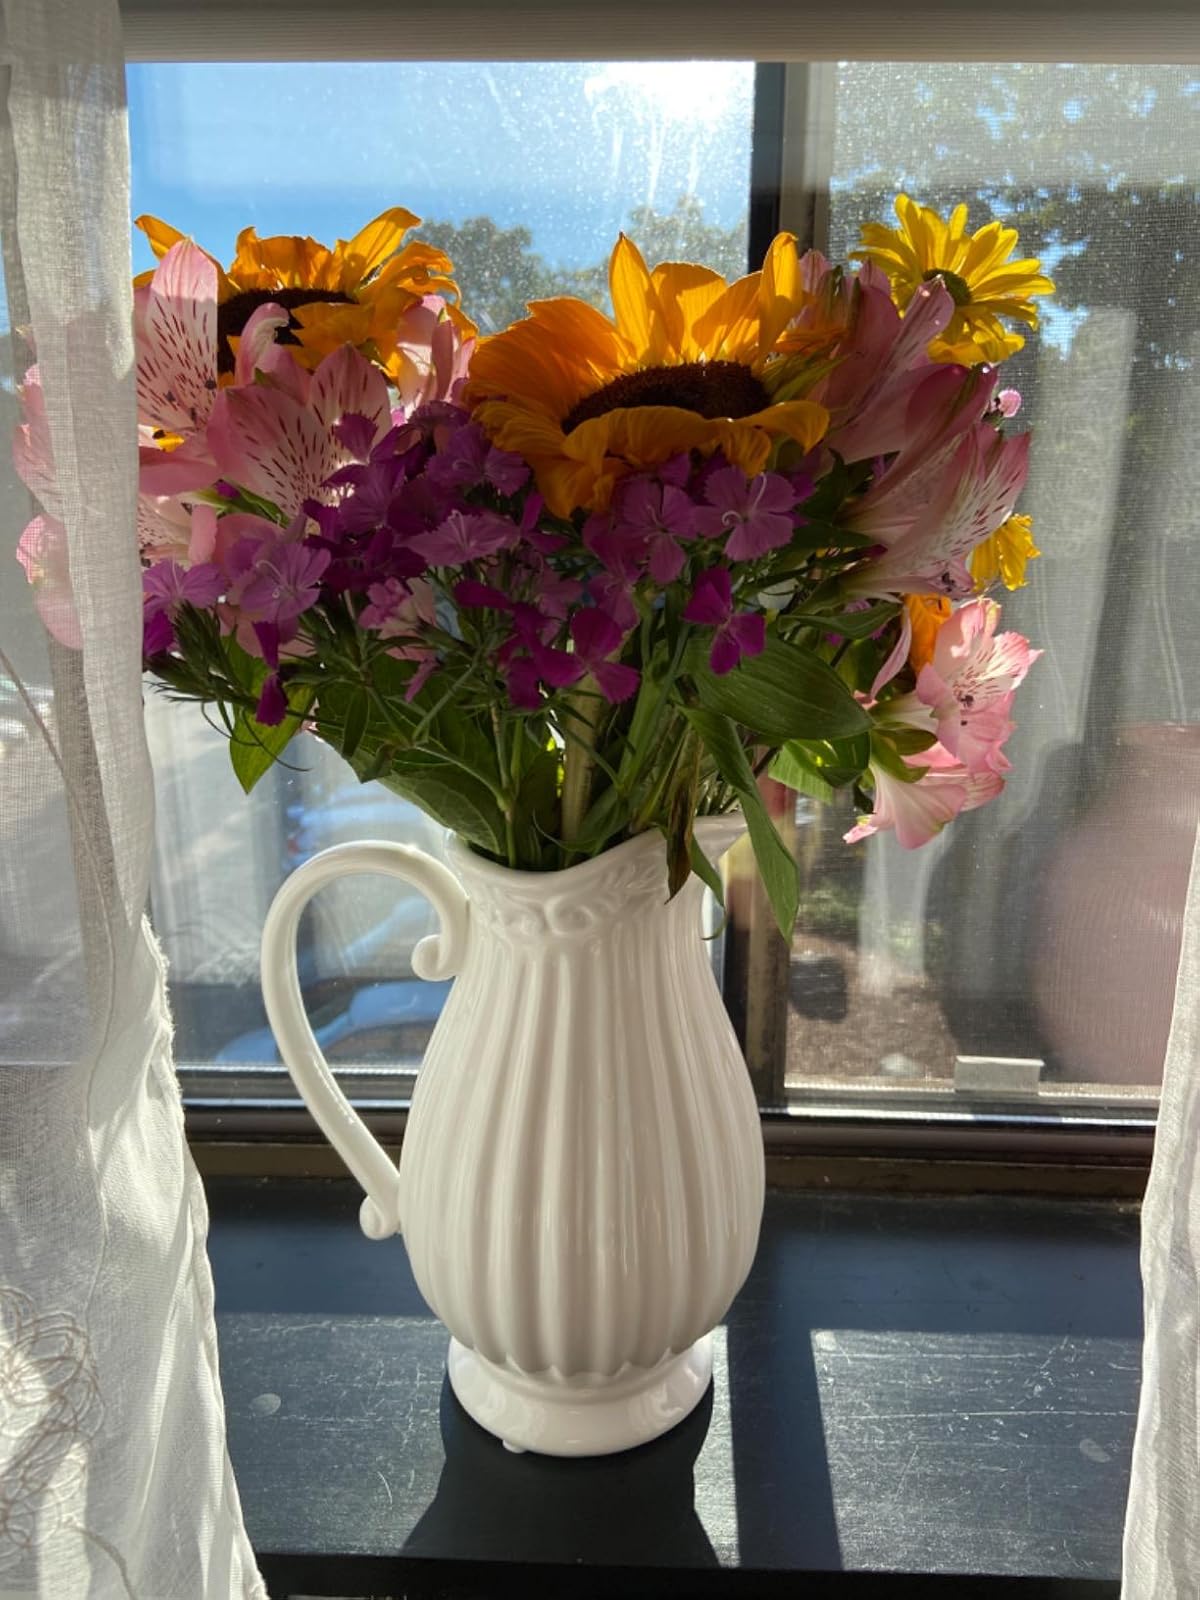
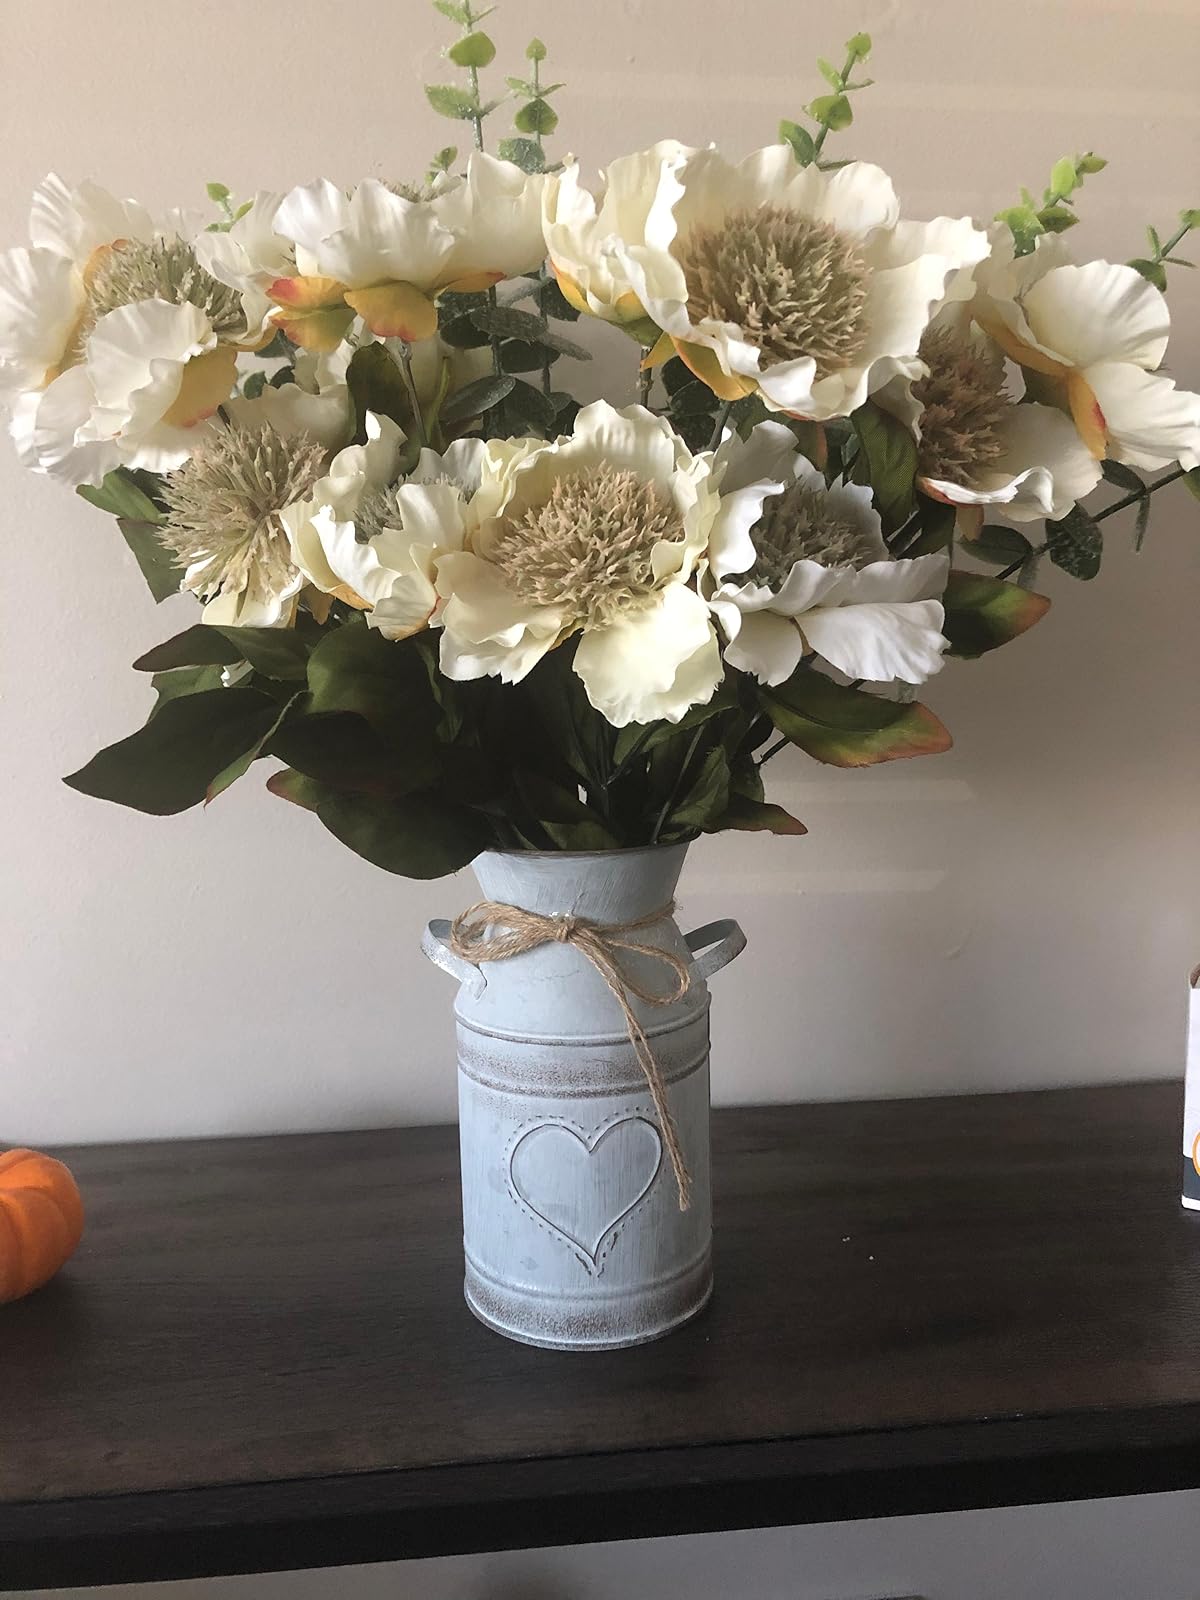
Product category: vase
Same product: no